Adrian Lulgjuraj

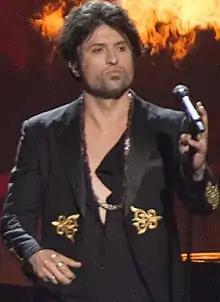
Lulgjuraj at the Eurovision Song Contest 2013

Adrian Lulgjuraj (born 19 August 1980) is a Montenegrin-born Albanian singer. Together with Bledar Sejko, he represented Albania in the Eurovision Song Contest 2013 in Malmö with the song "Identitet". The song failed to qualify for the final.